Pre-modern conceptions of whiteness

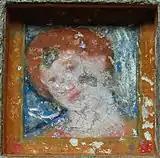

Classicist James H. Dee states "the Greeks do not describe themselves as 'White people'or as anything else because they had "no" regular word in their colour vocabulary for themselves." According to the historian Nell Irvin Painter, people's skin colour did not carry useful meaning; what mattered is where they lived.